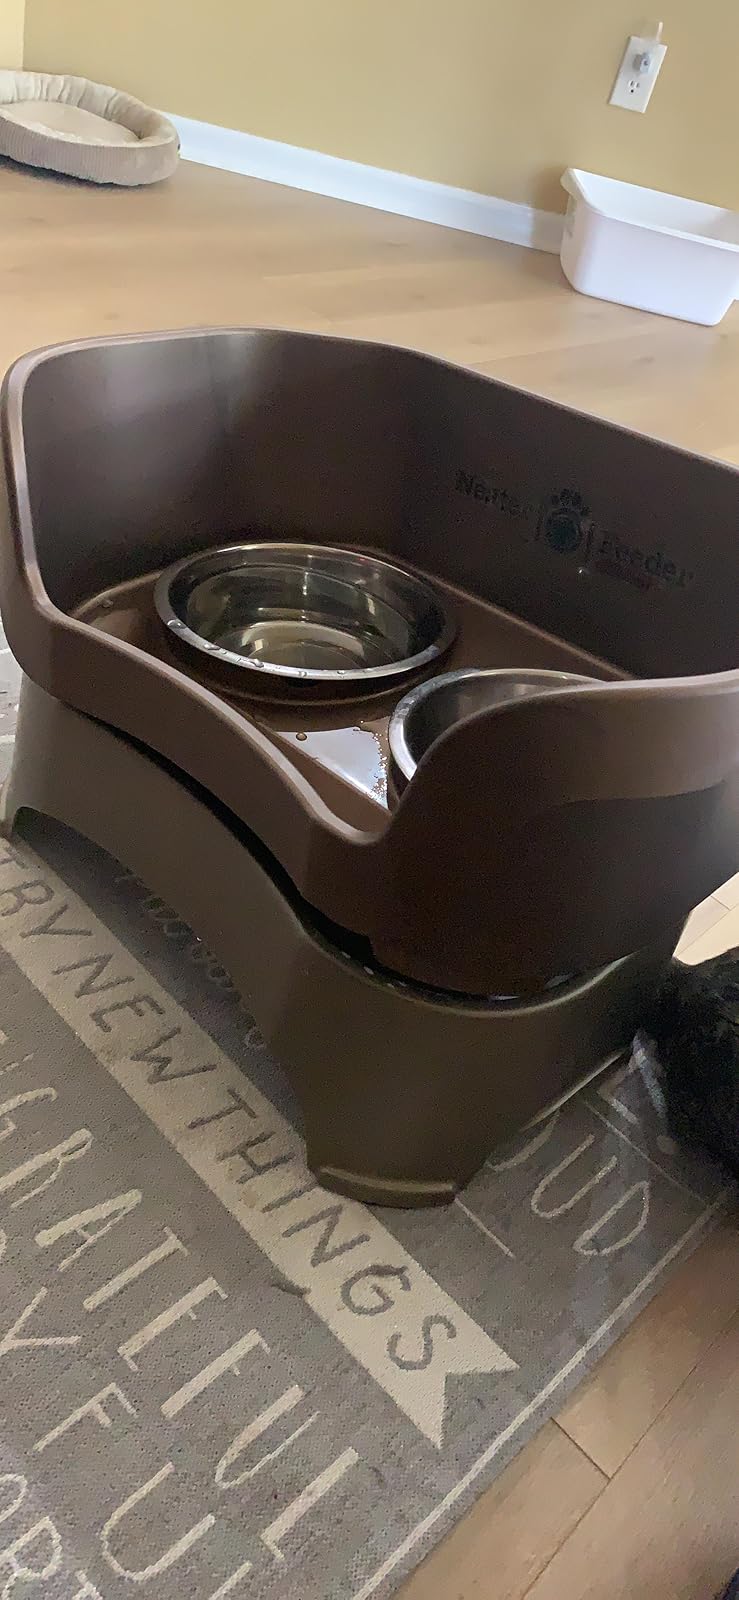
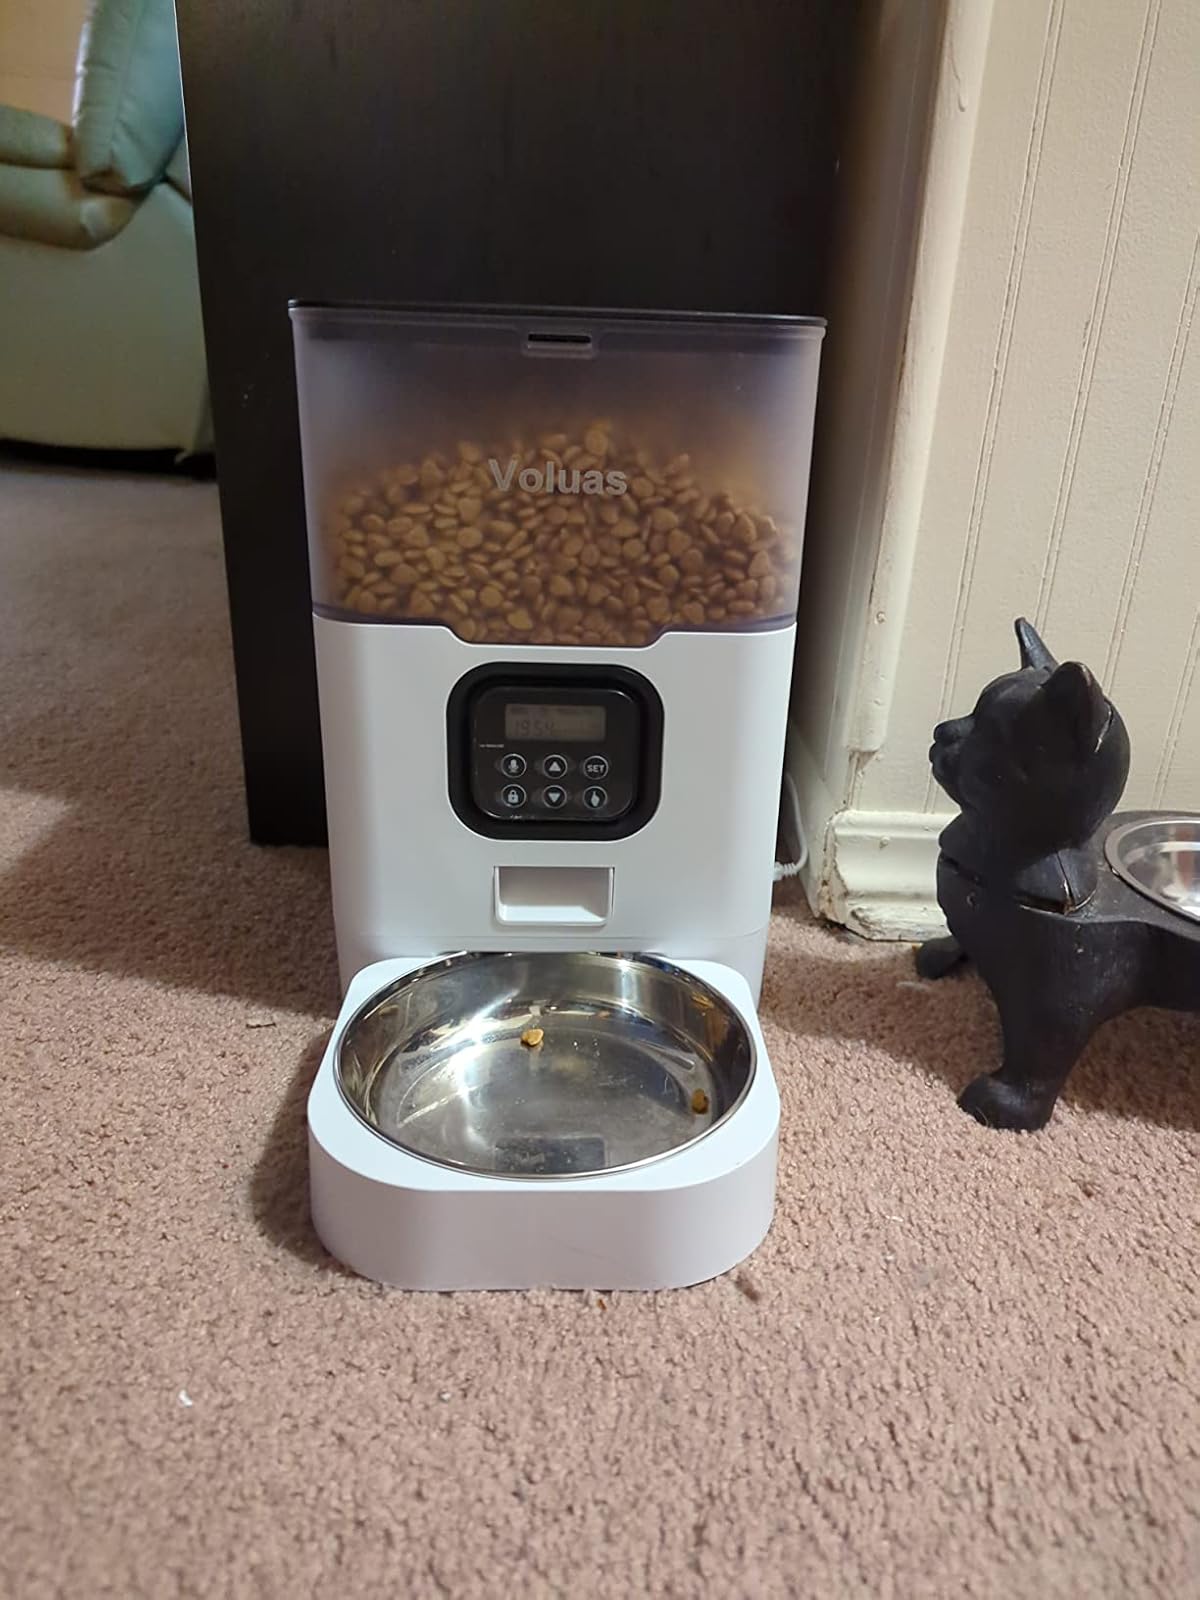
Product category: items_feeder
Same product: no